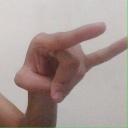
अक्षर: च